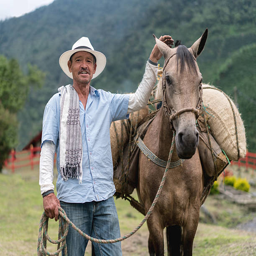
farmer carrying crop on a horse